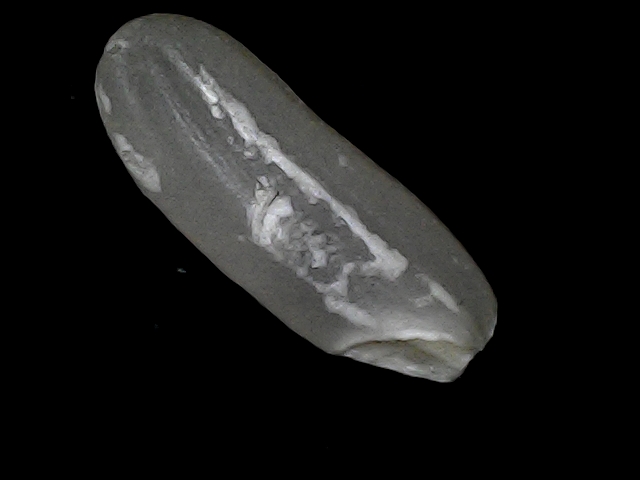
Rice variety: BD30